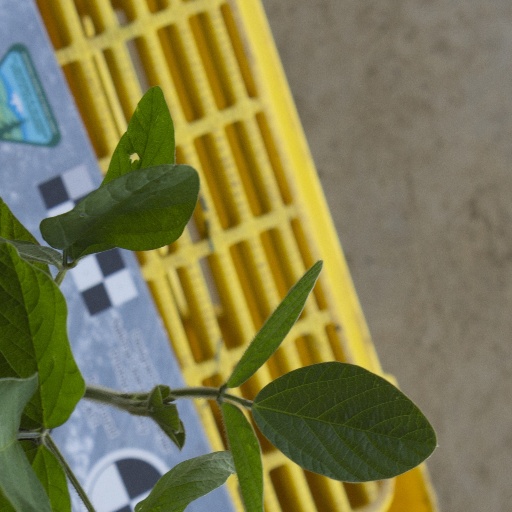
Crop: soybean